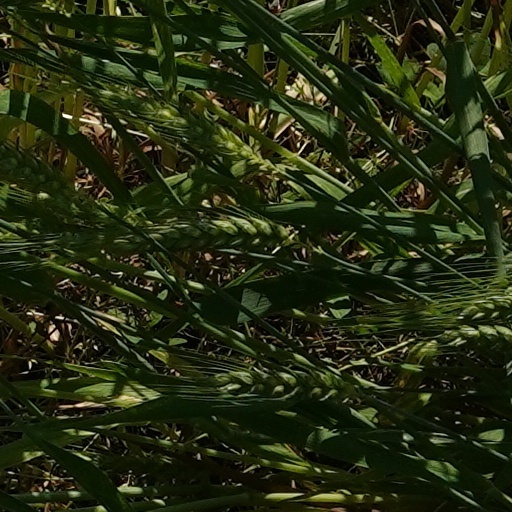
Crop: wheat